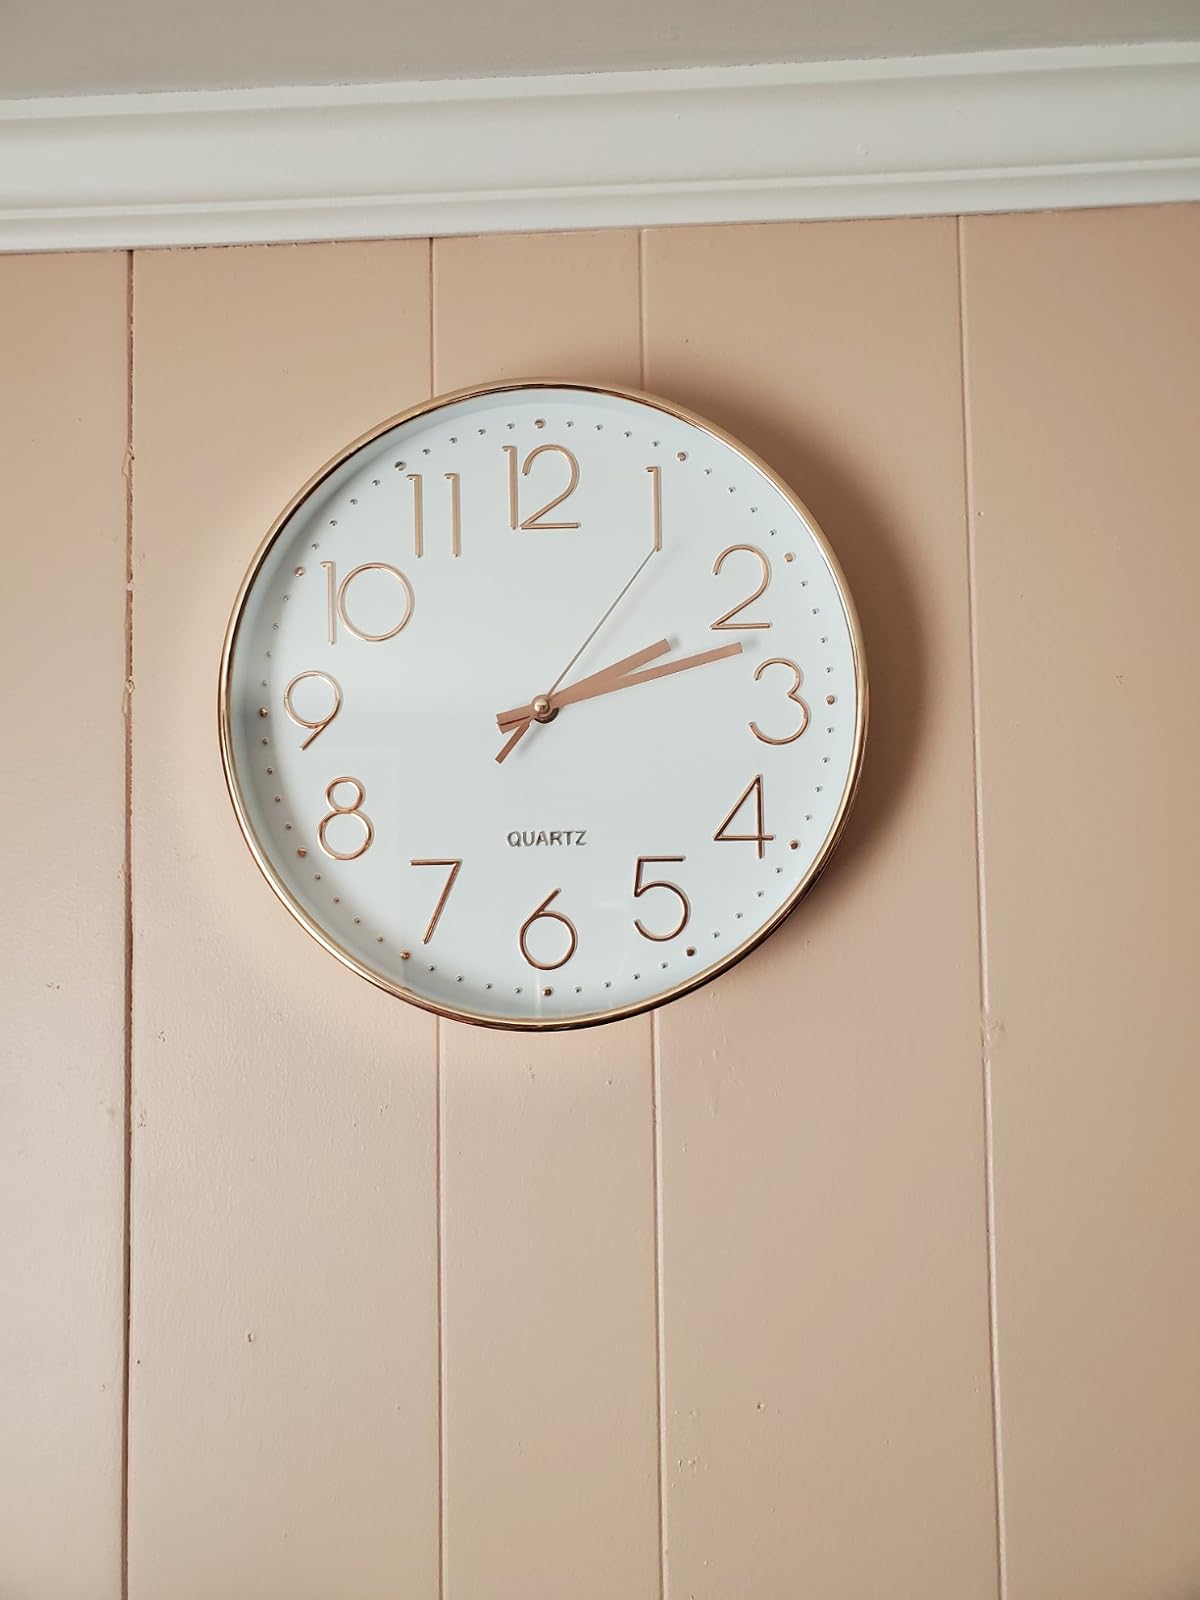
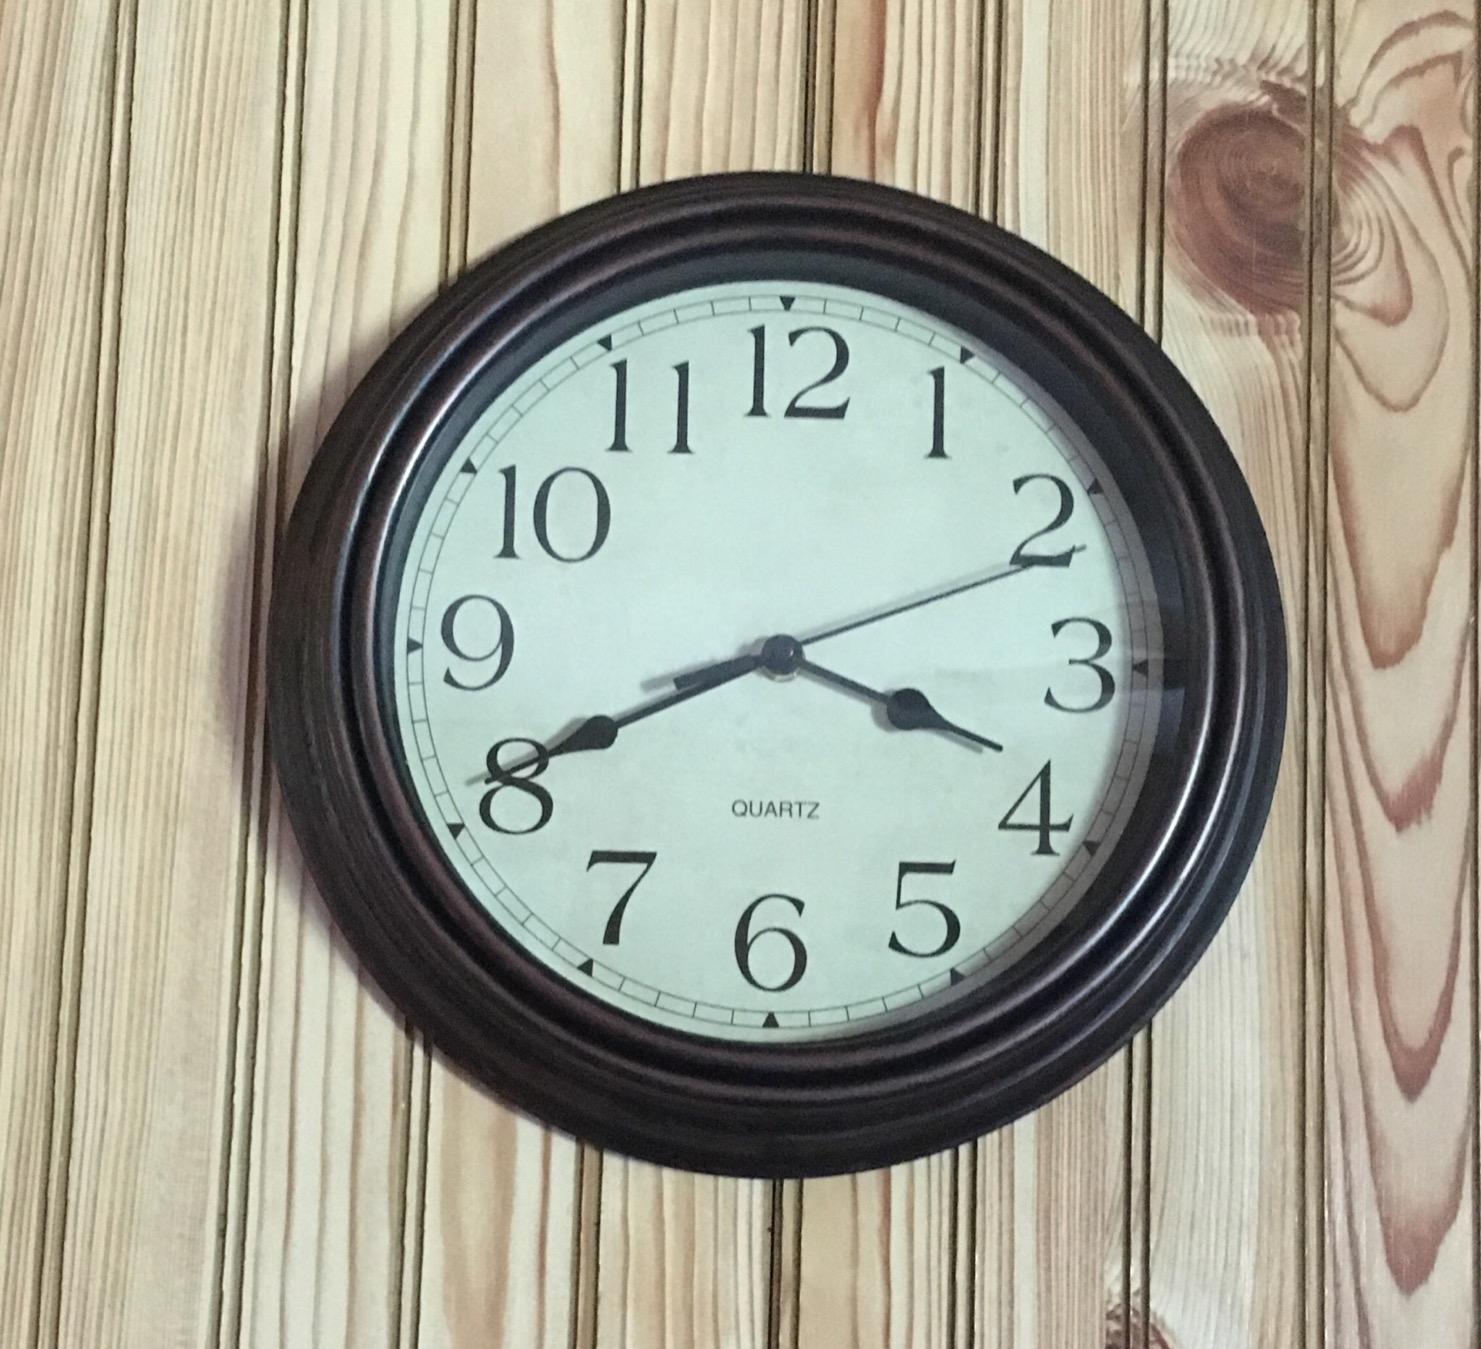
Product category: clock
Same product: no